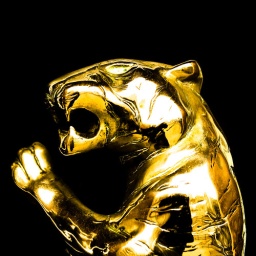
This is one of the door handles to a Malaysian tourism office on Trafalgar Square in London.